Inanna

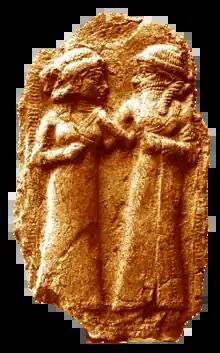
An ancient Sumerian depiction of the marriage of Inanna and Dumuzid

Gwendolyn Leick assumes that during the Pre-Sargonic era, the cult of Inanna was rather limited, though other experts argue that she was already the most prominent deity in Uruk and a number of other political centers in the Uruk period. She had temples in Nippur, Lagash, Shuruppak, Zabalam, and Ur, but her main cult center was the Eanna temple in Uruk, whose name means "House of Heaven" (Sumerian: ; cuneiform: E.AN). Some research assumes that the original patron deity of this fourth-millennium BCE city was An. After its dedication to Inanna, the temple seems to have housed priestesses of the goddess. Next to Uruk, Zabalam was the most important early site of Inanna worship, as the name of the city was commonly written with the signs MUŠ and UNUG, meaning respectively "Inanna" and "sanctuary". It is possible that the city goddess of Zabalam was originally a distinct deity, though one whose cult was absorbed by that of the Urukean goddess very early on. Joan Goodnick Westenholz proposed that a goddess identified by the name Nin-UM (reading and meaning uncertain), associated with Ishtaran in a "zame" hymn, was the original identity of Inanna of Zabalam.